Hendschiken

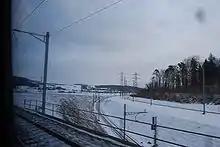
View from train between Lenzbrug and Othmarsingen to Hendschiken and Dottikon

Hendschiken has an area, , of . Of this area, or 57.4% is used for agricultural purposes, while or 24.4% is forested. Of the rest of the land, or 17.6% is settled (buildings or roads), or 0.3% is either rivers or lakes.